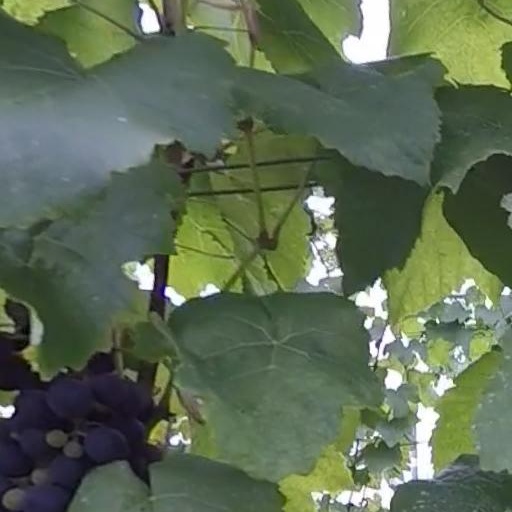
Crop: grape